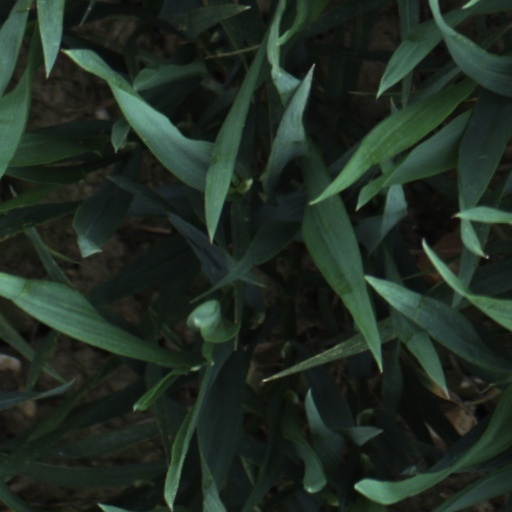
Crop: wheat